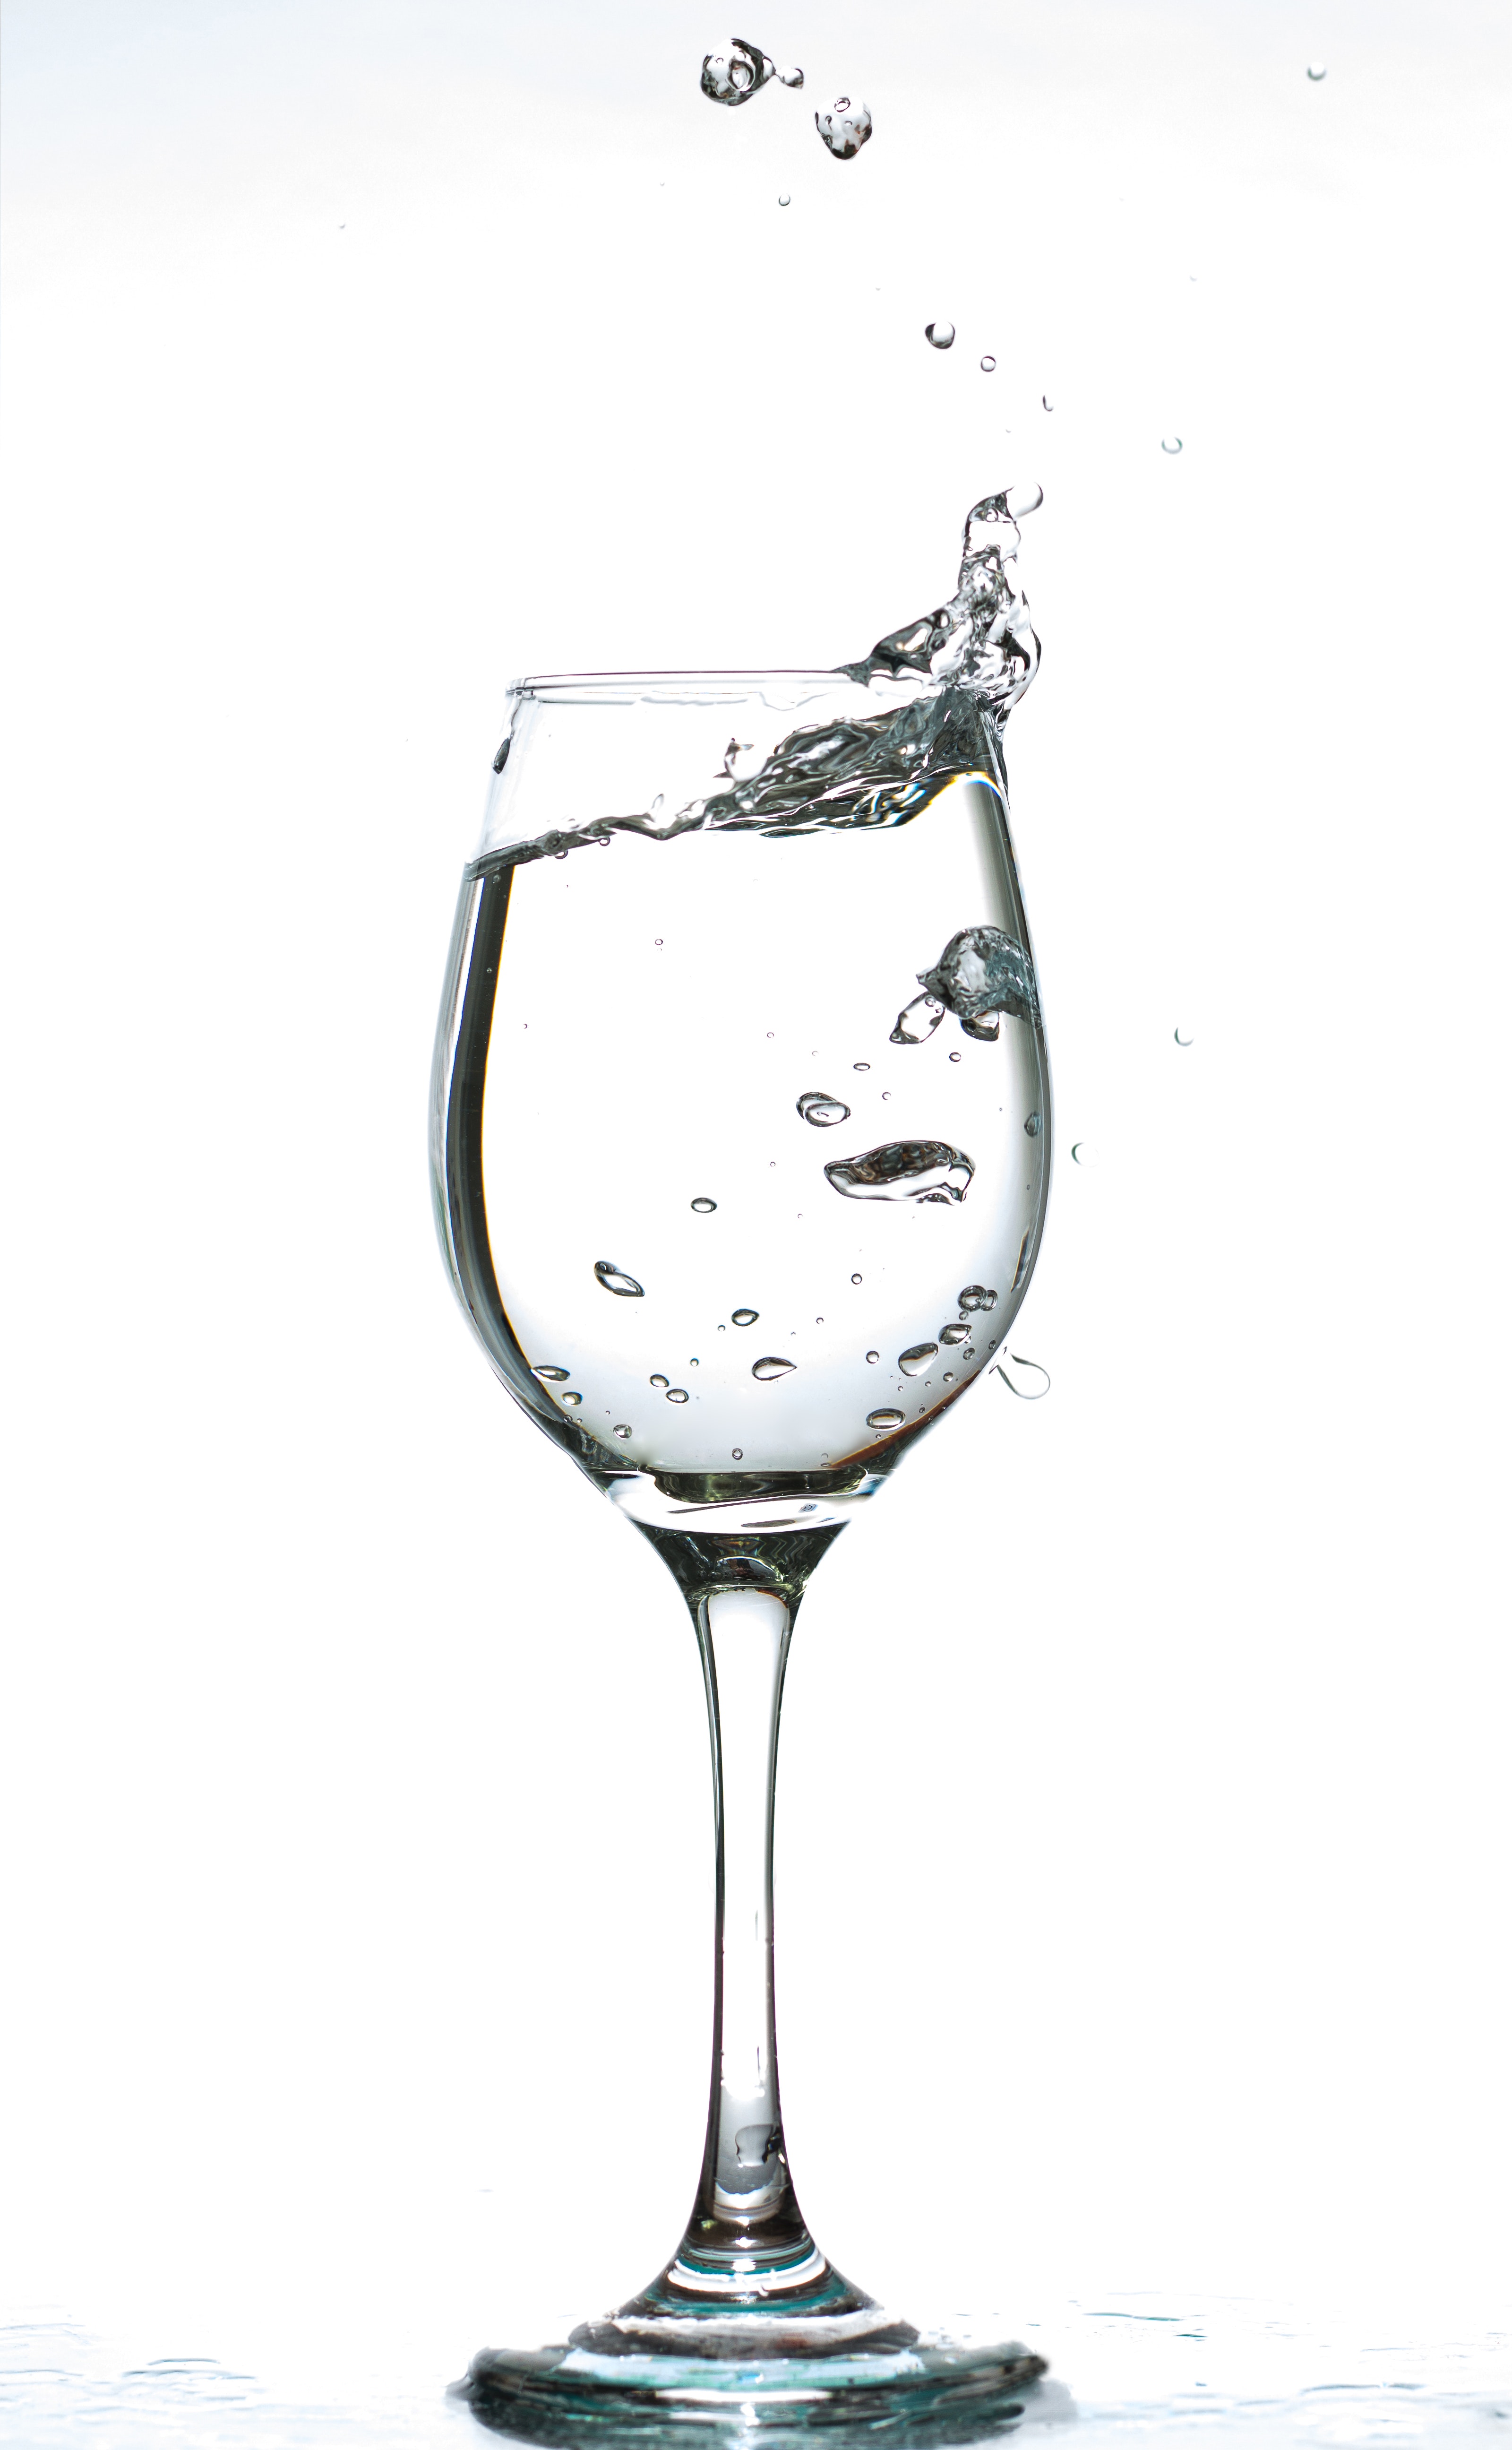
stemware, wine glass, glass, champagne stemware, water, drinkware, Snifter, drink, tableware, liquid, photography, distilled beverage, white wine, still life photography, alcohol, black and white